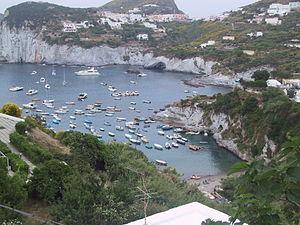
Ponza est une commune italienne d'environ 3 400 habitants, située sur l'île Ponza dans la province de Latina, dans la région Latium, en Italie centrale.